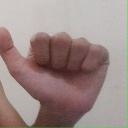
अक्षर: त